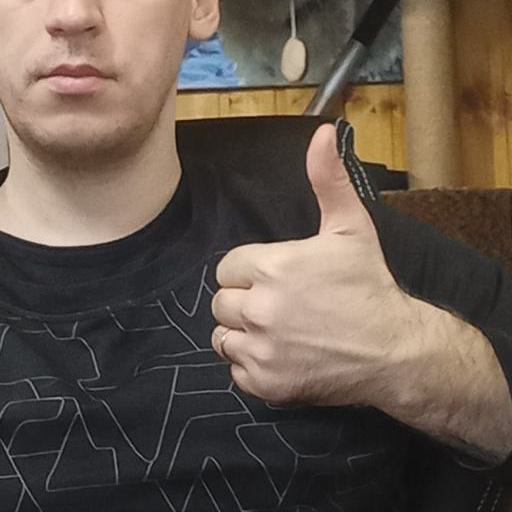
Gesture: like